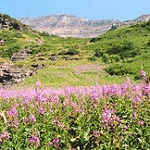
Label: glacier